Astley railway station

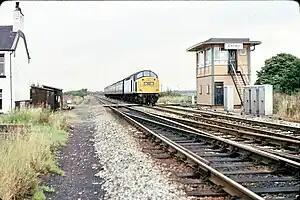
Astley signalbox and level crossing

Astley was a railway station on the Liverpool and Manchester Railway on Chat Moss to the south of Astley village in what was then the county of Lancashire, England.